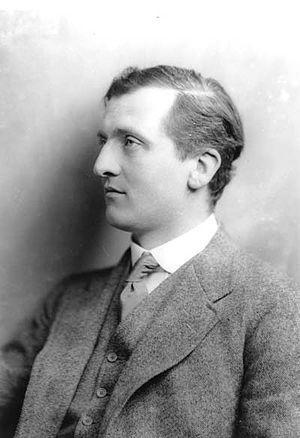
Thomas Ernest Hulme dit T. E. Hulme, est un critique d'art et poète britannique, théoricien du modernisme, premier poète imaginiste et proche du vorticisme.